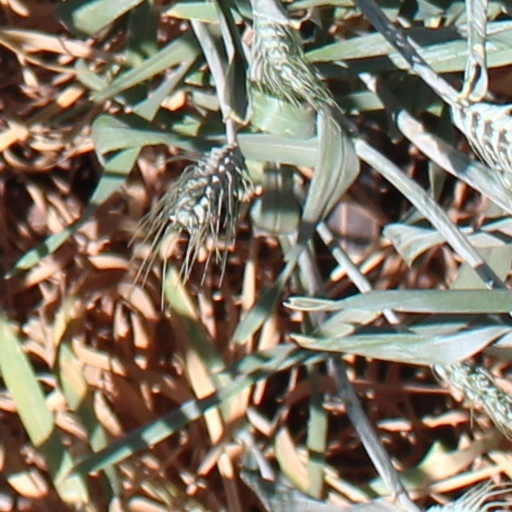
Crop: wheat